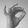
ASL letter: F